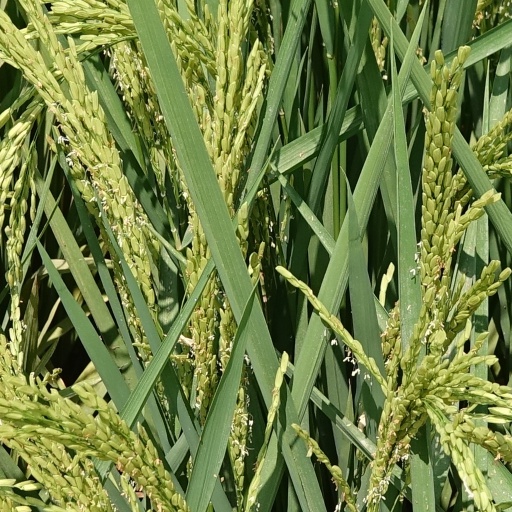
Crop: rice